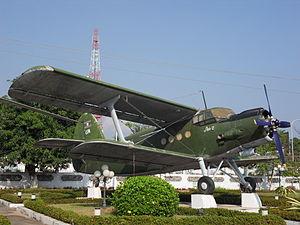
Un Antonov An-2 devant le Musée de l'Armée de Vientiane
L'An-2 est un avion biplan monomoteur polyvalent conçu par le bureau constructeur Antonov. Il fit son premier vol le 31 août 1947 et fut produit à plus de 18 000 exemplaires en URSS, Pologne, Chine et Colombie. Revendiquant le titre de plus gros biplan monomoteur au monde, cet appareil robuste, économique et d’entretien facile, a volé sous presque tous les ciels de la planète et dans les rôles les plus variés : transport de passagers, cargo ou de travail agricole, transport de parachutistes, transport sanitaire, lutte contre l'incendie, hydravion, photographique, exploration météorologique... De nombreux exemplaires sont aujourd'hui encore en état de vol et effectuent des vols de tourisme lors de meetings aériens.